Vega (Street Fighter)

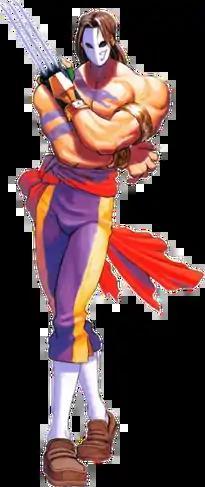
Vega in "Super Street Fighter II" (1993)

Vega, also known as in Japan, is a character from the "Street Fighter" fighting game series by Capcom. Vega is a masked claw fighter from Spain who uses a personal fighting style combining Japanese ninjutsu and Spanish bullfighting, earning him the nickname of "Spanish Ninja".